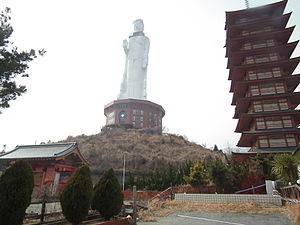
La Statue de la paix de Kannonji est une statue, un musée et un temple dans la ville d'Awaji au Japon. L'ensemble a été achevé en 1991; la statue de 100 m était alors la plus haute du monde. Mais une mauvaise gestion et de nombreux problèmes ont réduit l'ensemble à l'état de ruine, l'édifice en faillite est fermé depuis 2006.